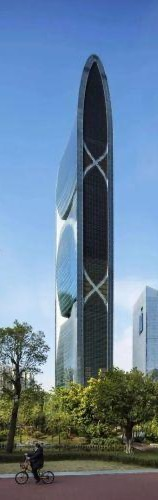
地标名称：珠江城
所在城市：广州市·天河区